Laverock, Pennsylvania

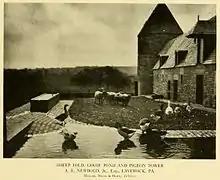
Laverock Farm in 1922

Arthur E. Newbold built a Colonial-Revival mansion and estate, "Farleigh," on the north side of Willow Grove Avenue in 1895. His son, Arthur Jr., hired architect Arthur Ingersoll Meigs of Mellor, Meigs & Howe to transform the mansion into a Norman-Revival manor house. Between 1919 and 1925, Meigs created "Laverock Farm" – a working farm housed in a group of exquisitely crafted buildings that deftly mixed the antique and the modern. It was awarded the 1925 Gold Medal for Excellence in Design by the Architectural League of New York.